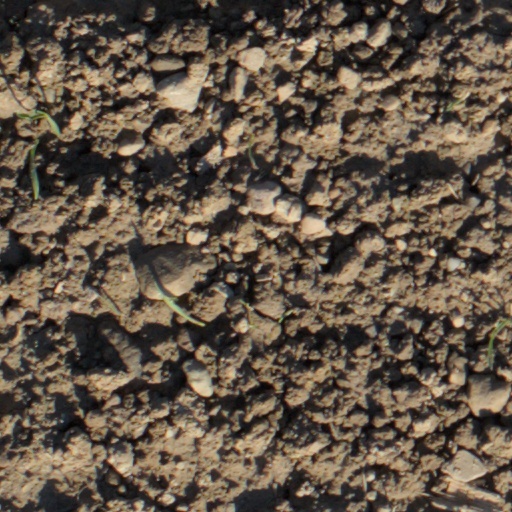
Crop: wheat